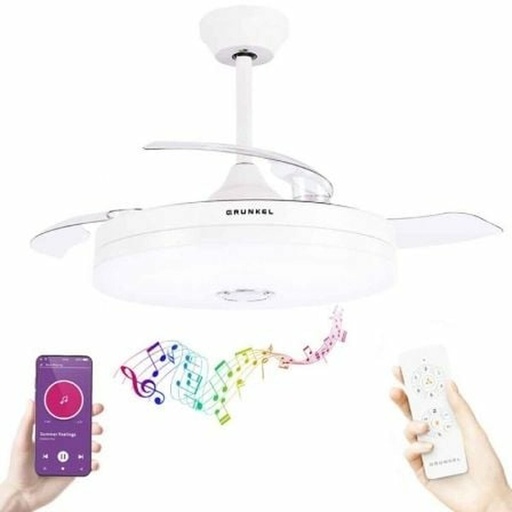
Ventilador de Parede Grunkel
Se procura as novidades mais procuradas no mercado, apresentamos-lhe Ventilador de Parede Grunkel ! Tipo: Comando à distância Ventilador de Teto Lâmina: 3 Velocidades: 6 velocidades Potência: 30 W Voltagem: 220 V Nível de ruído Lc IEC: 45 dB Estilo: Minimalista Fonte de Alimentação: Corrente CA General Product Safety Regulations information: Servicio Postventa de Electrónica S.L. C/ Torre de los Herberos, 15 Polígono Carretera de la Isla 41703 - Sevilla +34954185320 sat@spvelectronica.com https://www.spvelectronica.com/contactus
Brand: Grunkel
Category: Home & Garden > Household Appliances > Climate Control Appliances > Fans > Wall Mount Fans